James B. McPherson

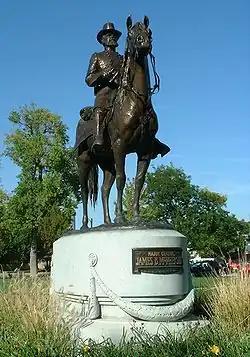
Sculpture in McPherson, Kansas

Fort McPherson in Atlanta, Georgia, area was named in Gen. McPherson's honor on February 20, 1866.